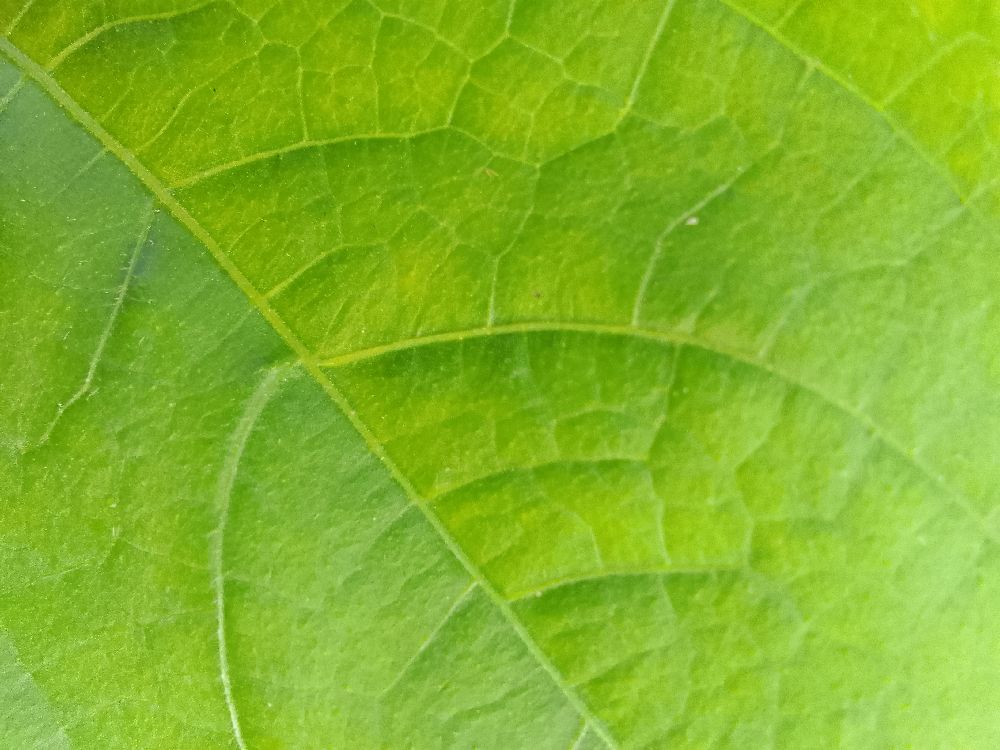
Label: healthy